Ardwick Green Barracks

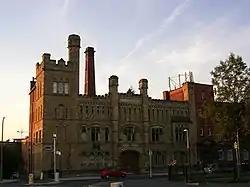
Ardwick Green Barracks

Ardwick Green Barracks is a former military installation in Ardwick, Manchester.